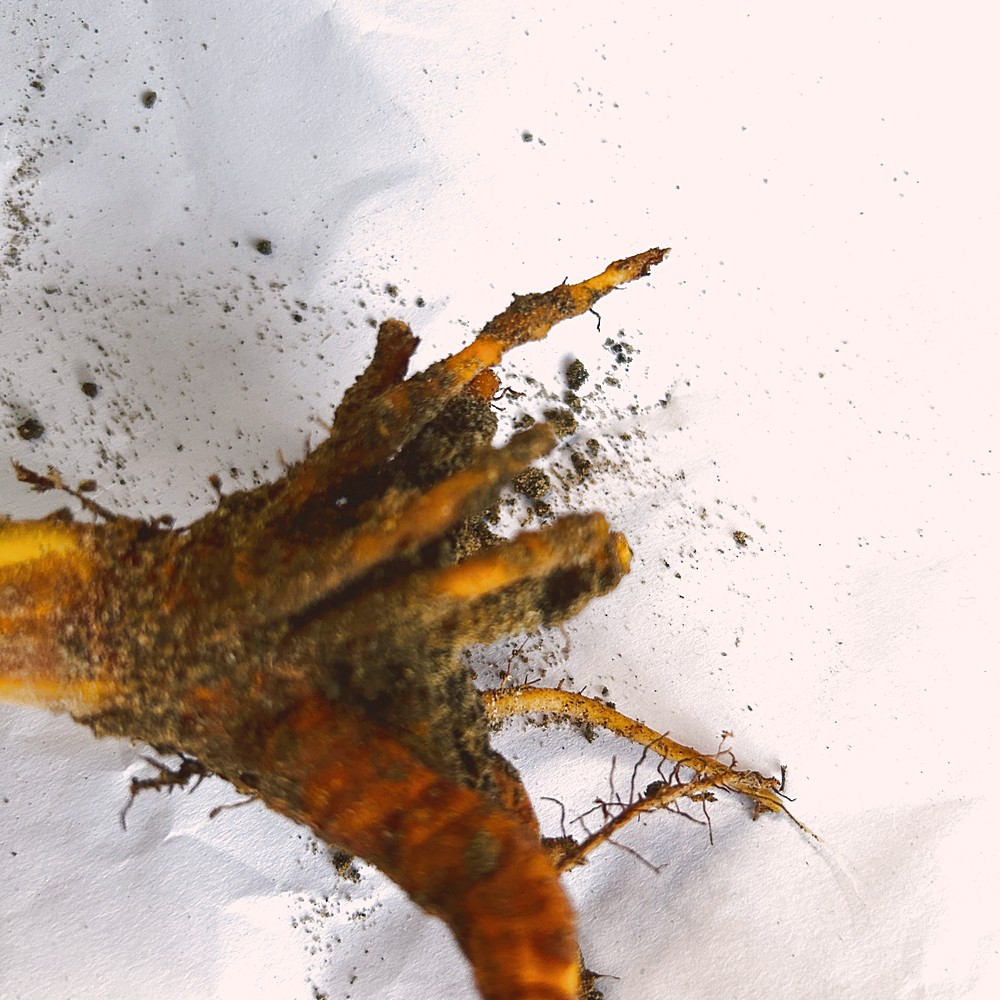
Label: Rhizome Disease Root